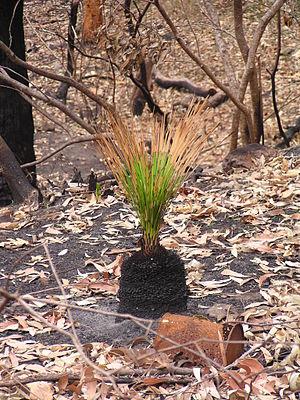
Le genre Xanthorrhoea regroupe des plantes monocotylédones de la famille des Xanthorrhoeaceae, originaires d'Australie.